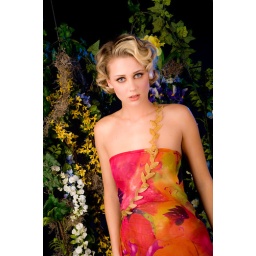
blue gel and smoke machine camera right behind model, soft-boxes each side in front